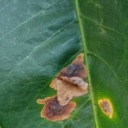
Label: Miner